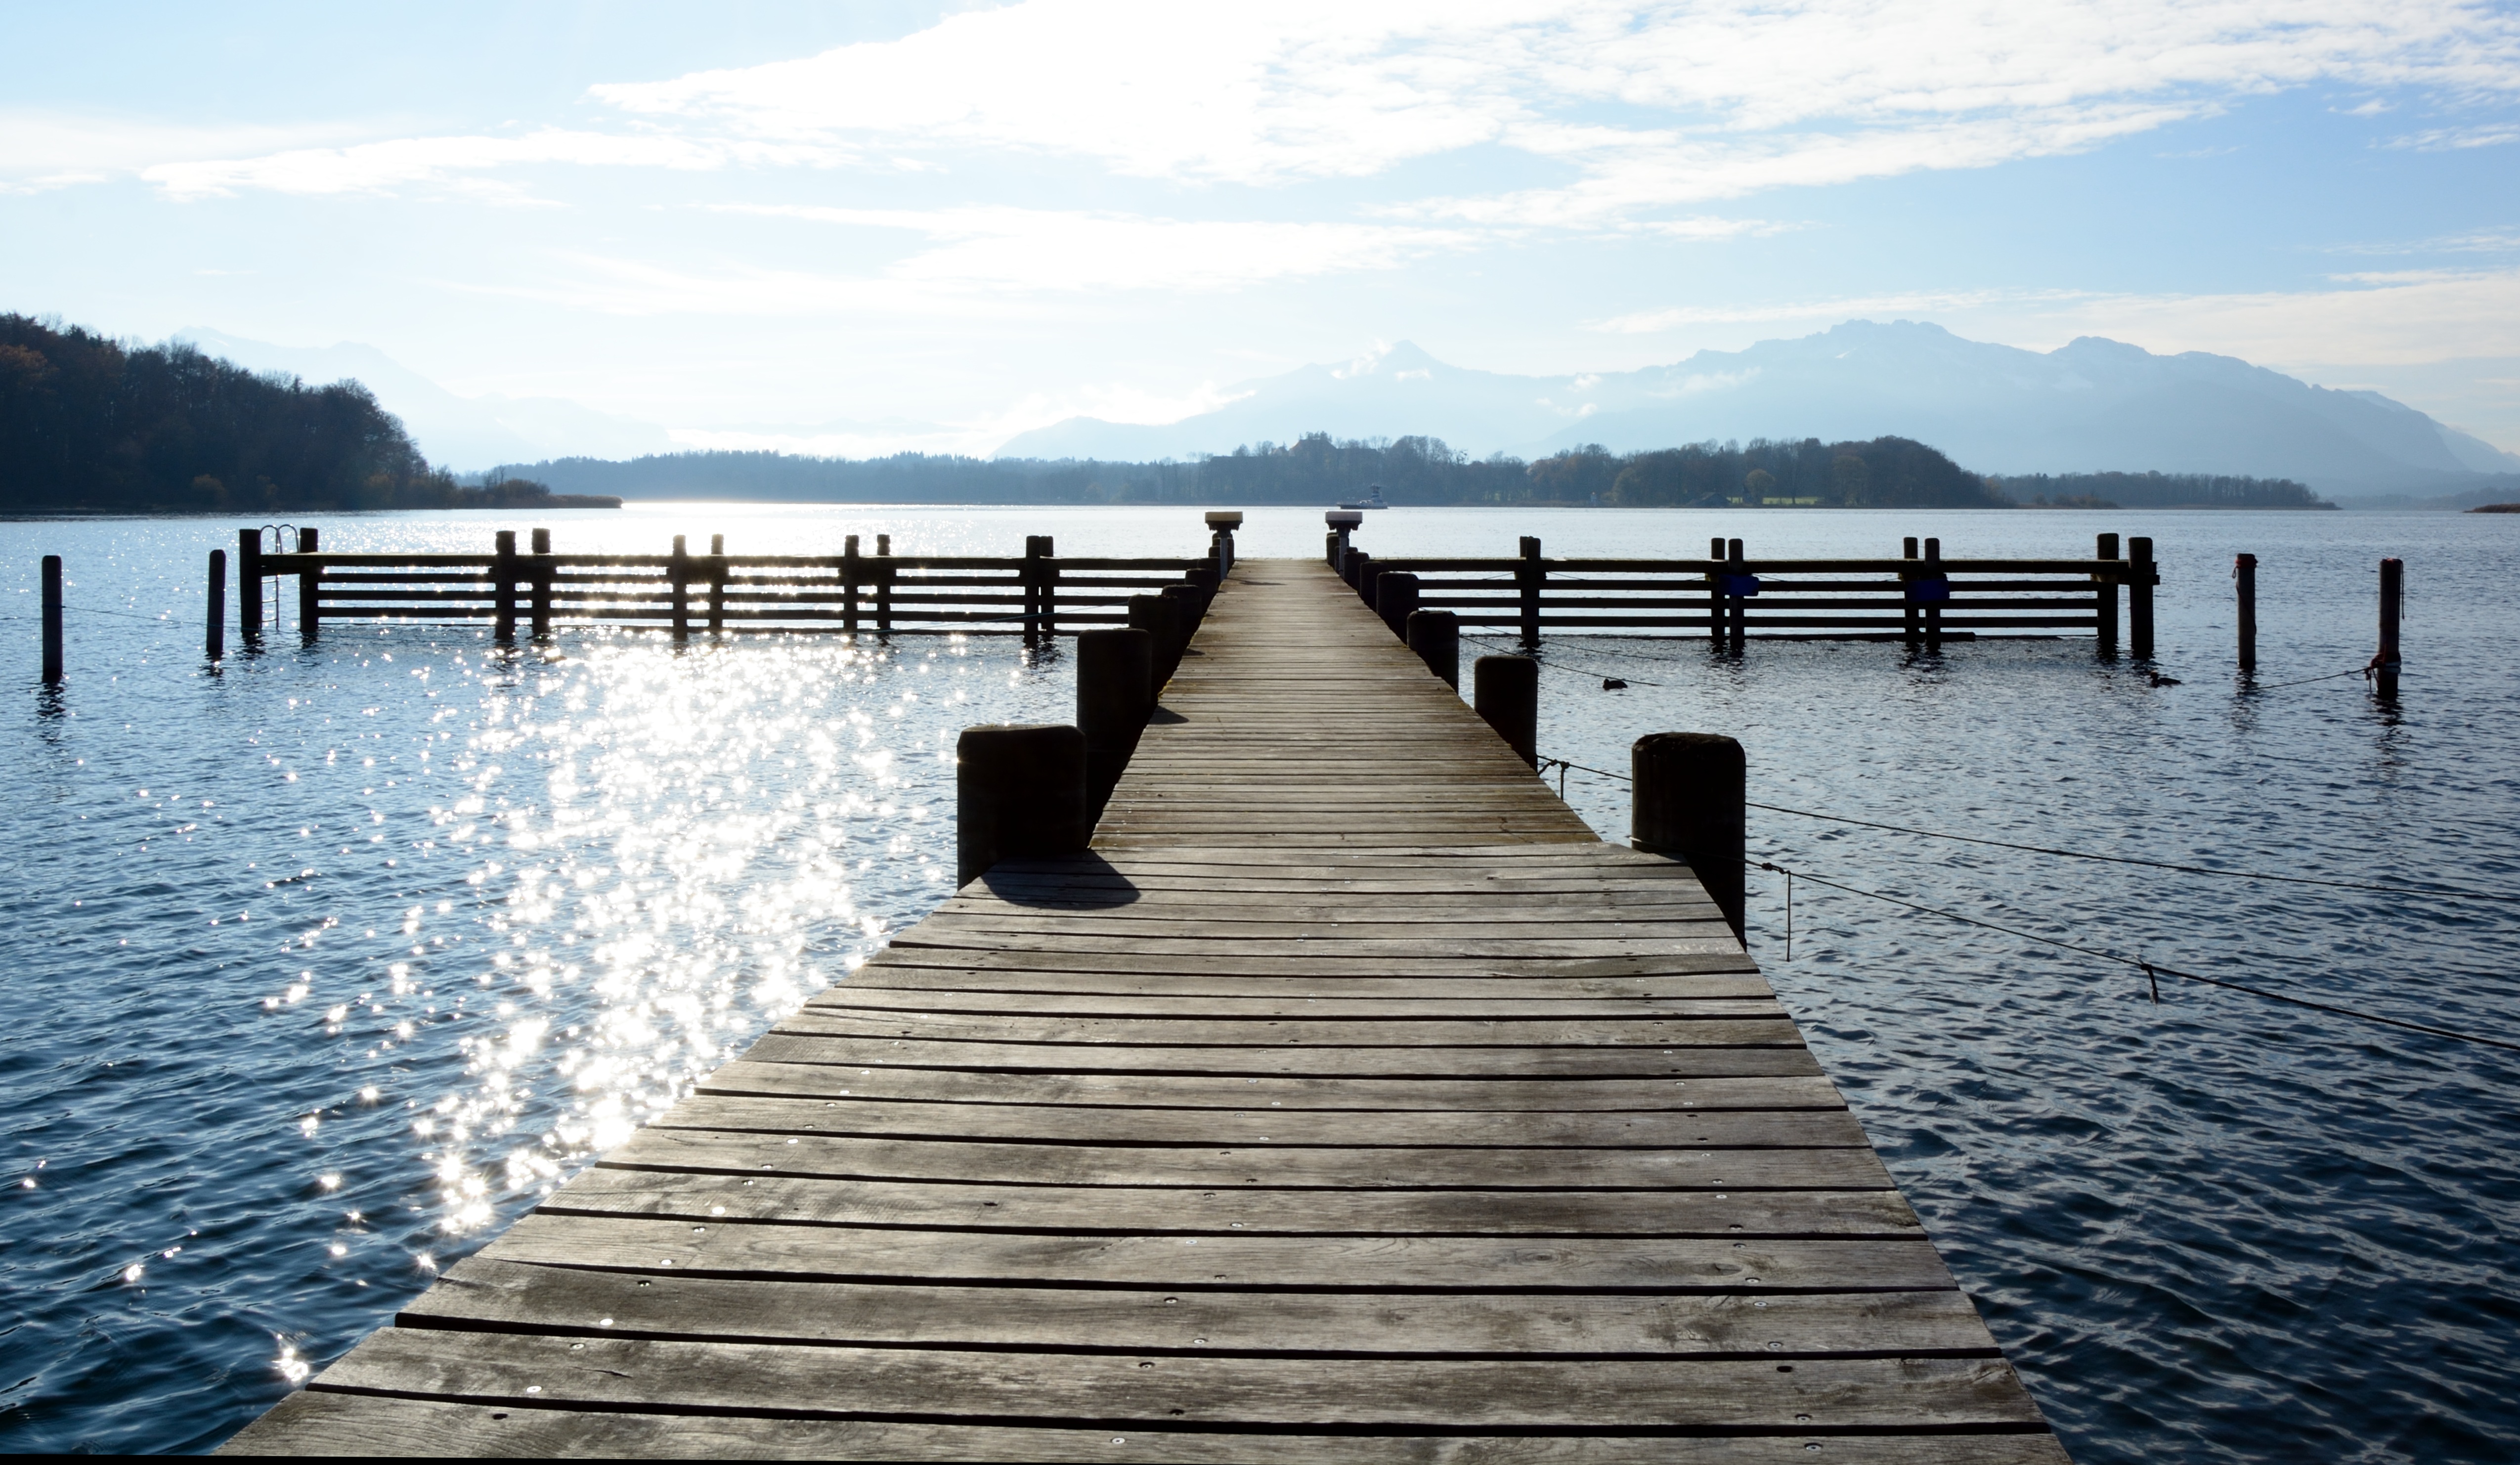
sea, water, nature, horizon, dock, boardwalk, shore, lake, pier, walkway, idyllic, web, reflection, reservoir, lonely, boards, overview, wide, mood, distant, piles, wooden boards